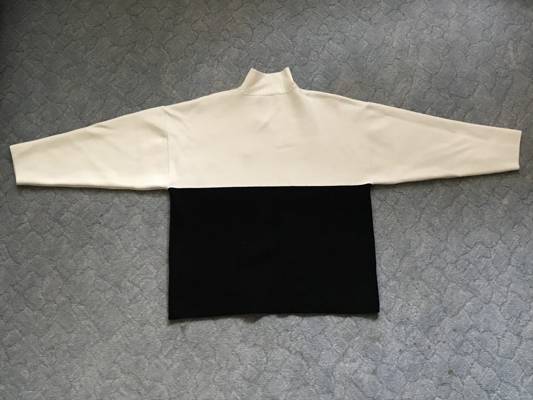
Waste category: clothes